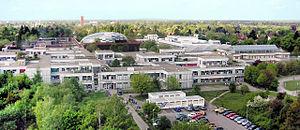
Berlin /bɛʁ.lɛ̃/ est la capitale et la plus grande ville d'Allemagne. Institutionnellement, c’est une ville-État nommée Land de Berlin.